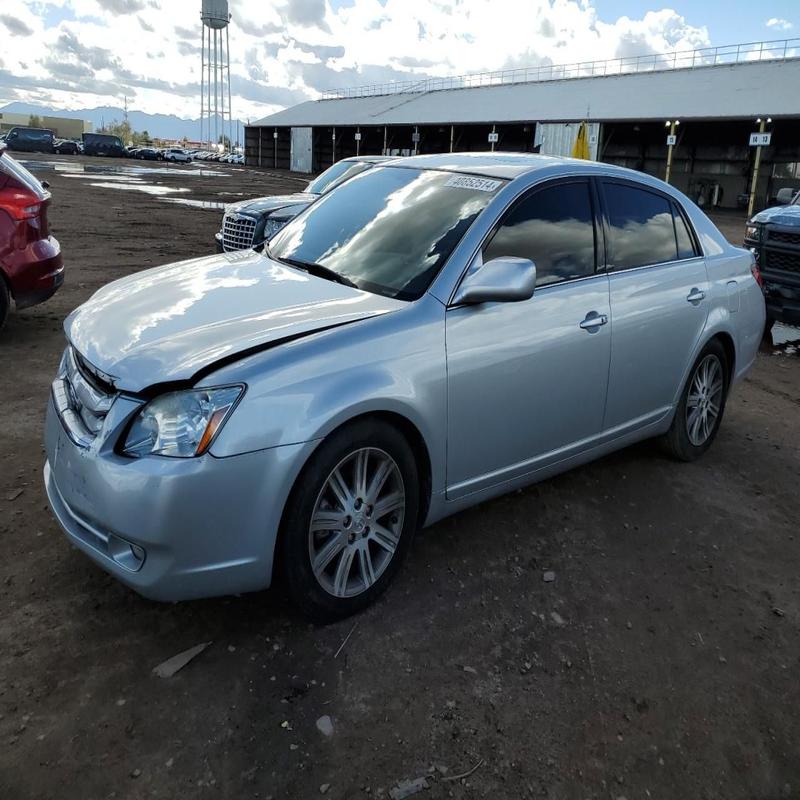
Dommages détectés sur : capot, aile avant droite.
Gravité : mineur